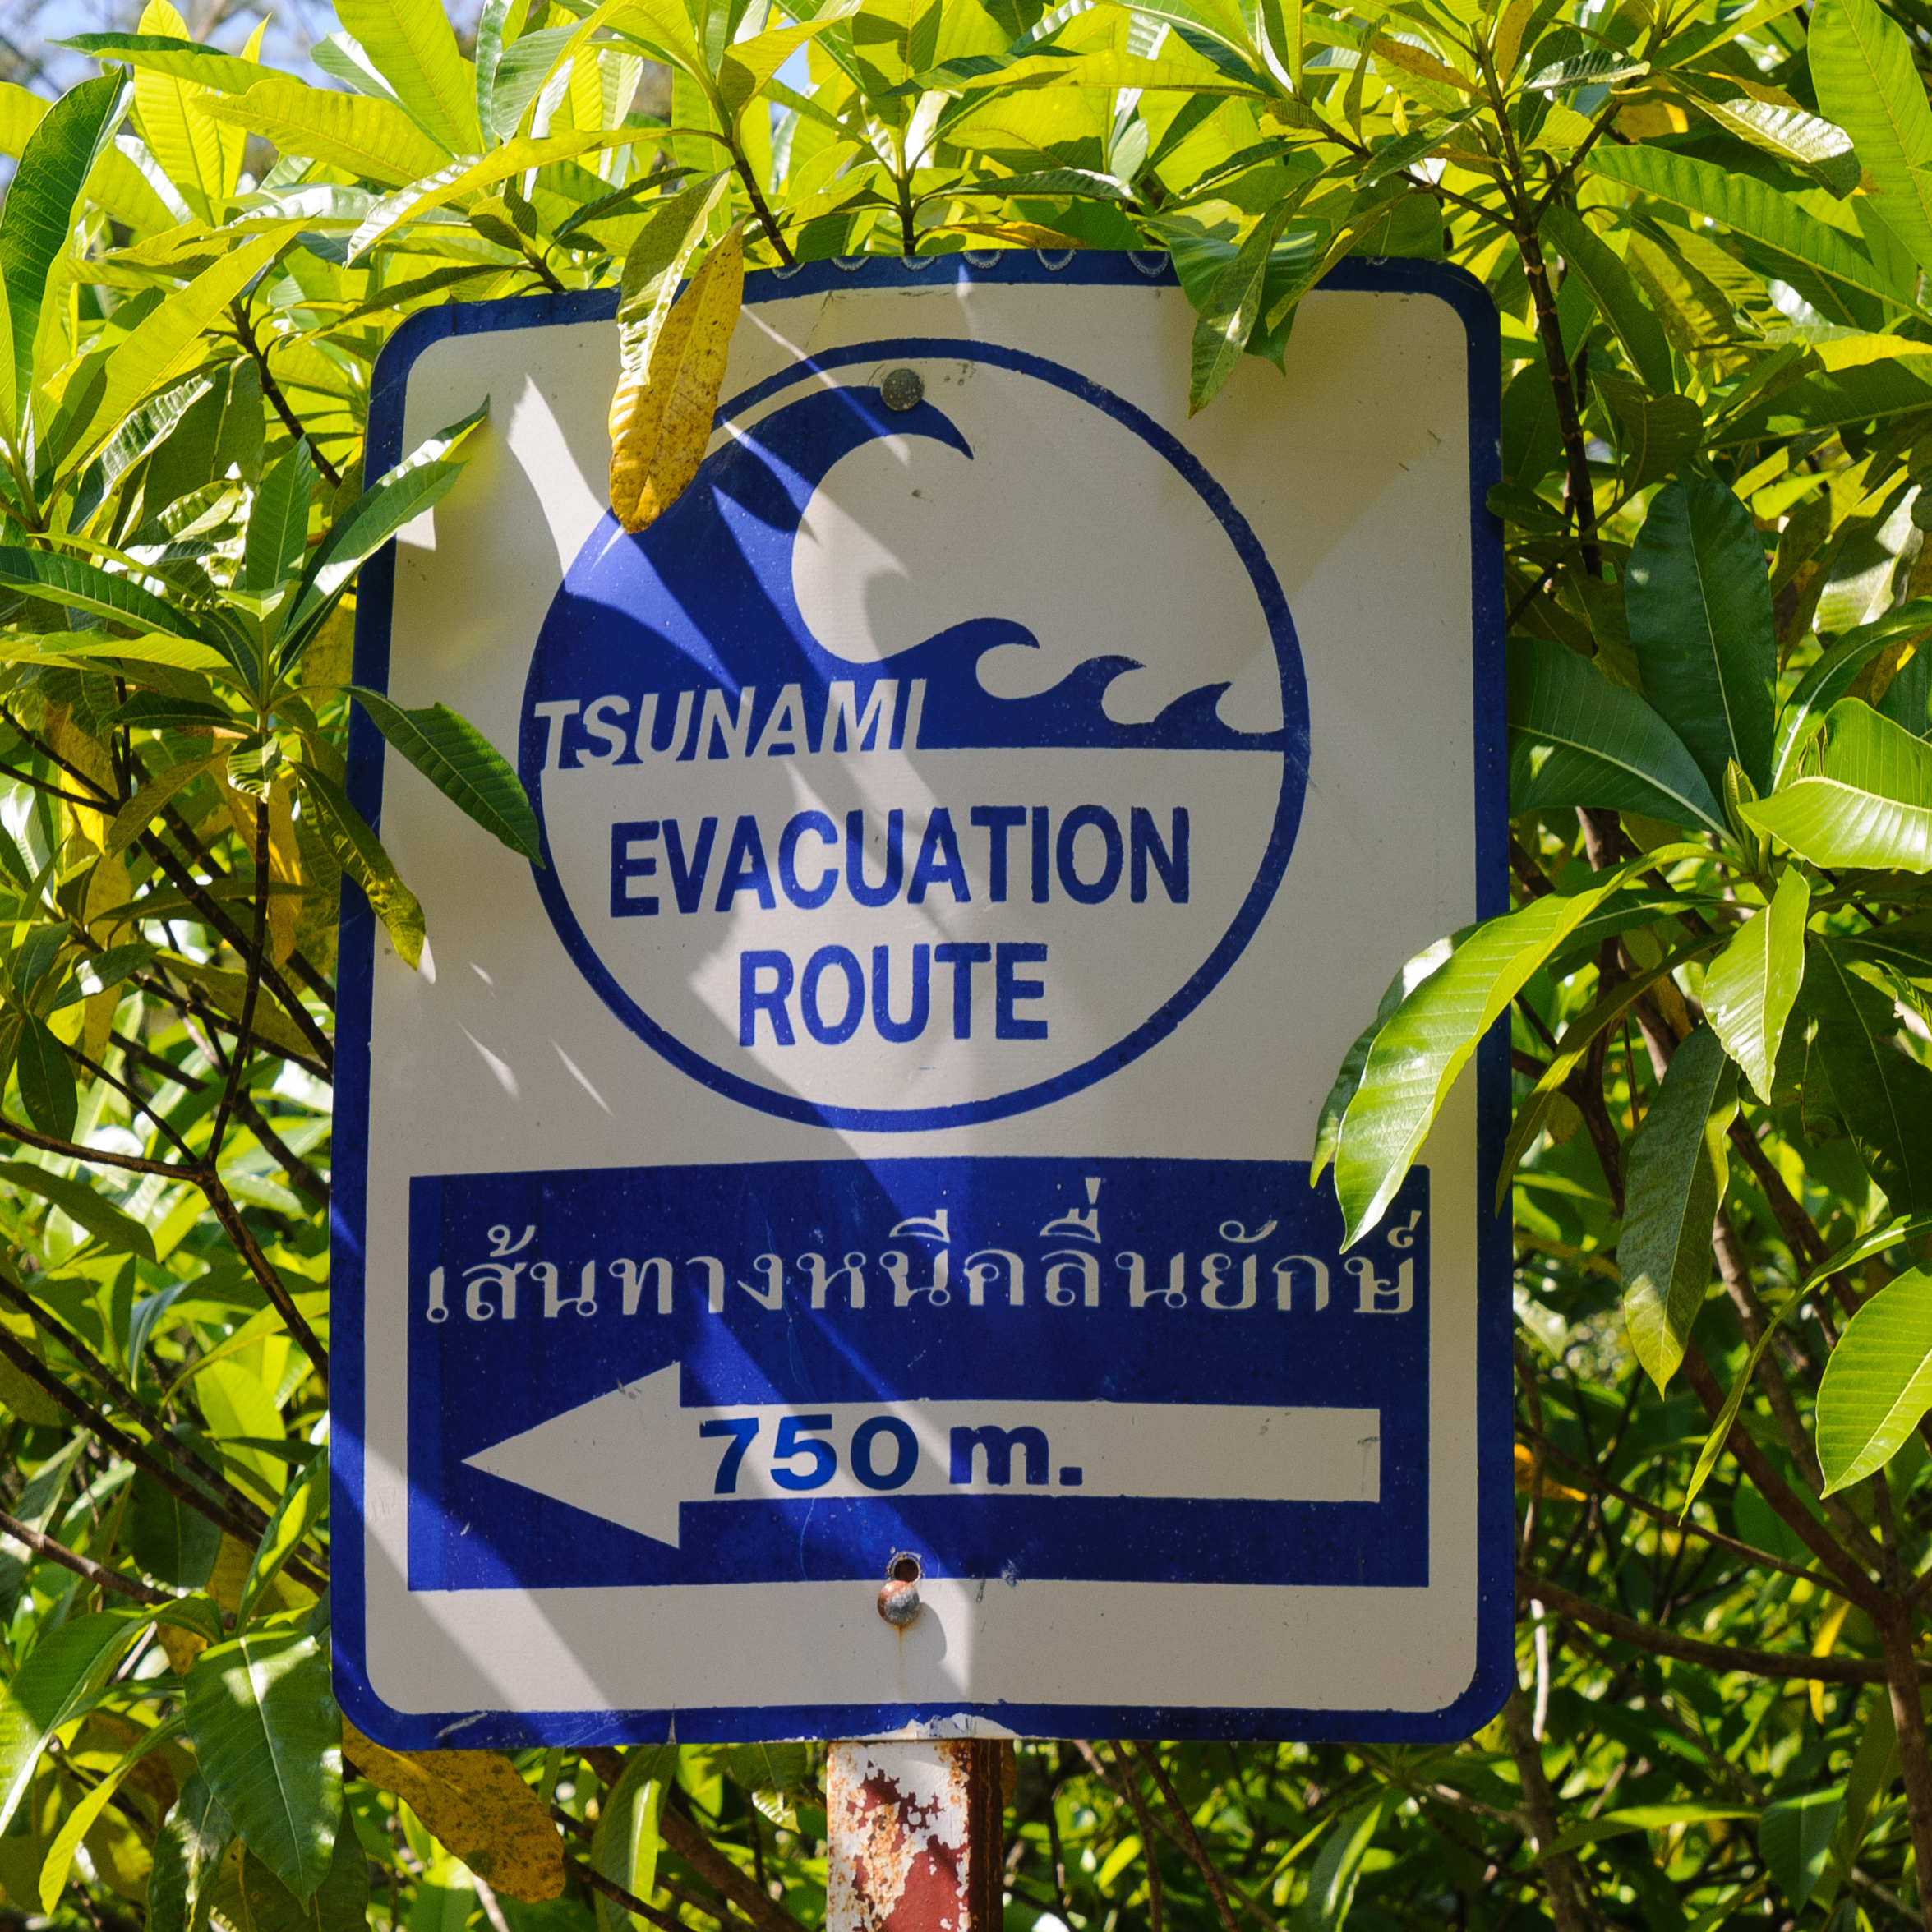
lawn, advertising, sign, banner, nikon, street sign, signage, thailand, d300, thailandia, kradan, kohkradan, trang, maifat, traffic sign